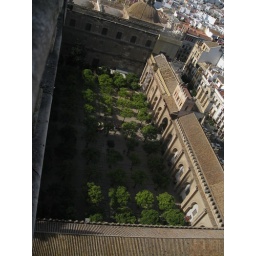
sevilla - the courtyard of the orange trees in the cathedral